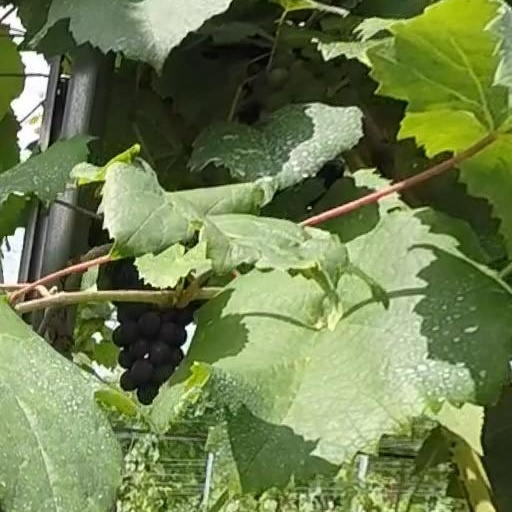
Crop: grape